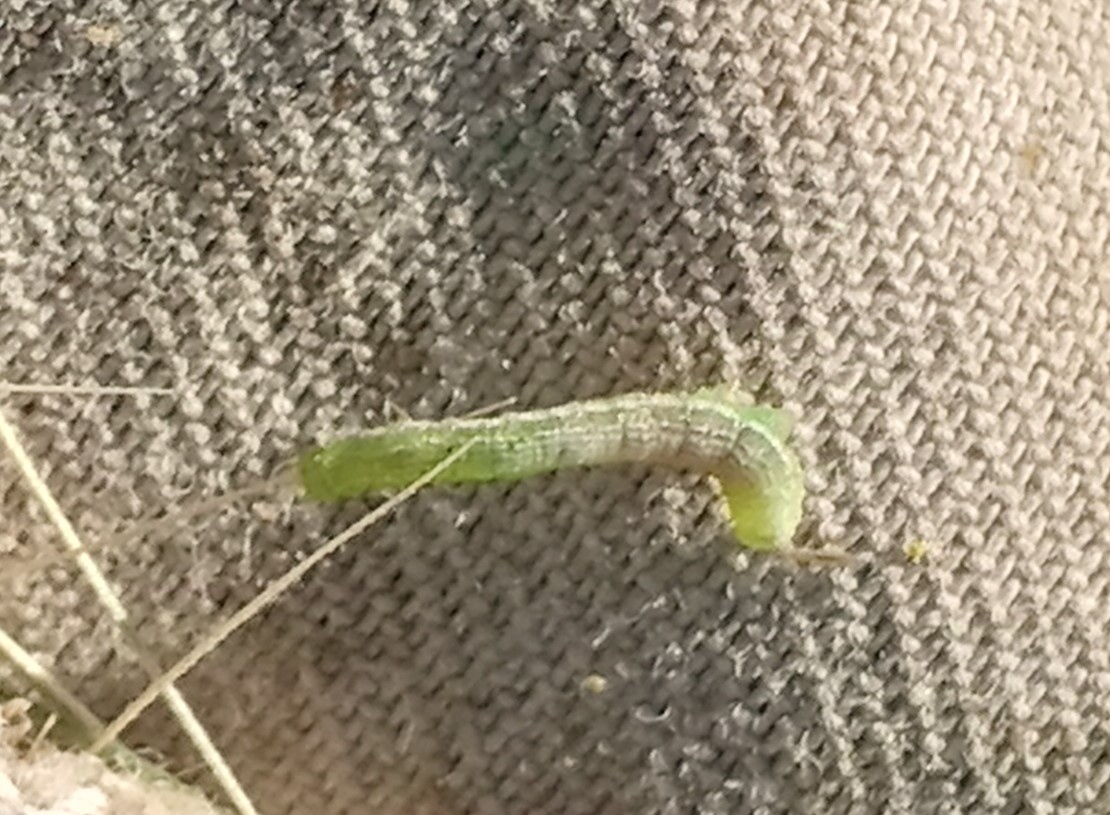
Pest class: diamondback_moth